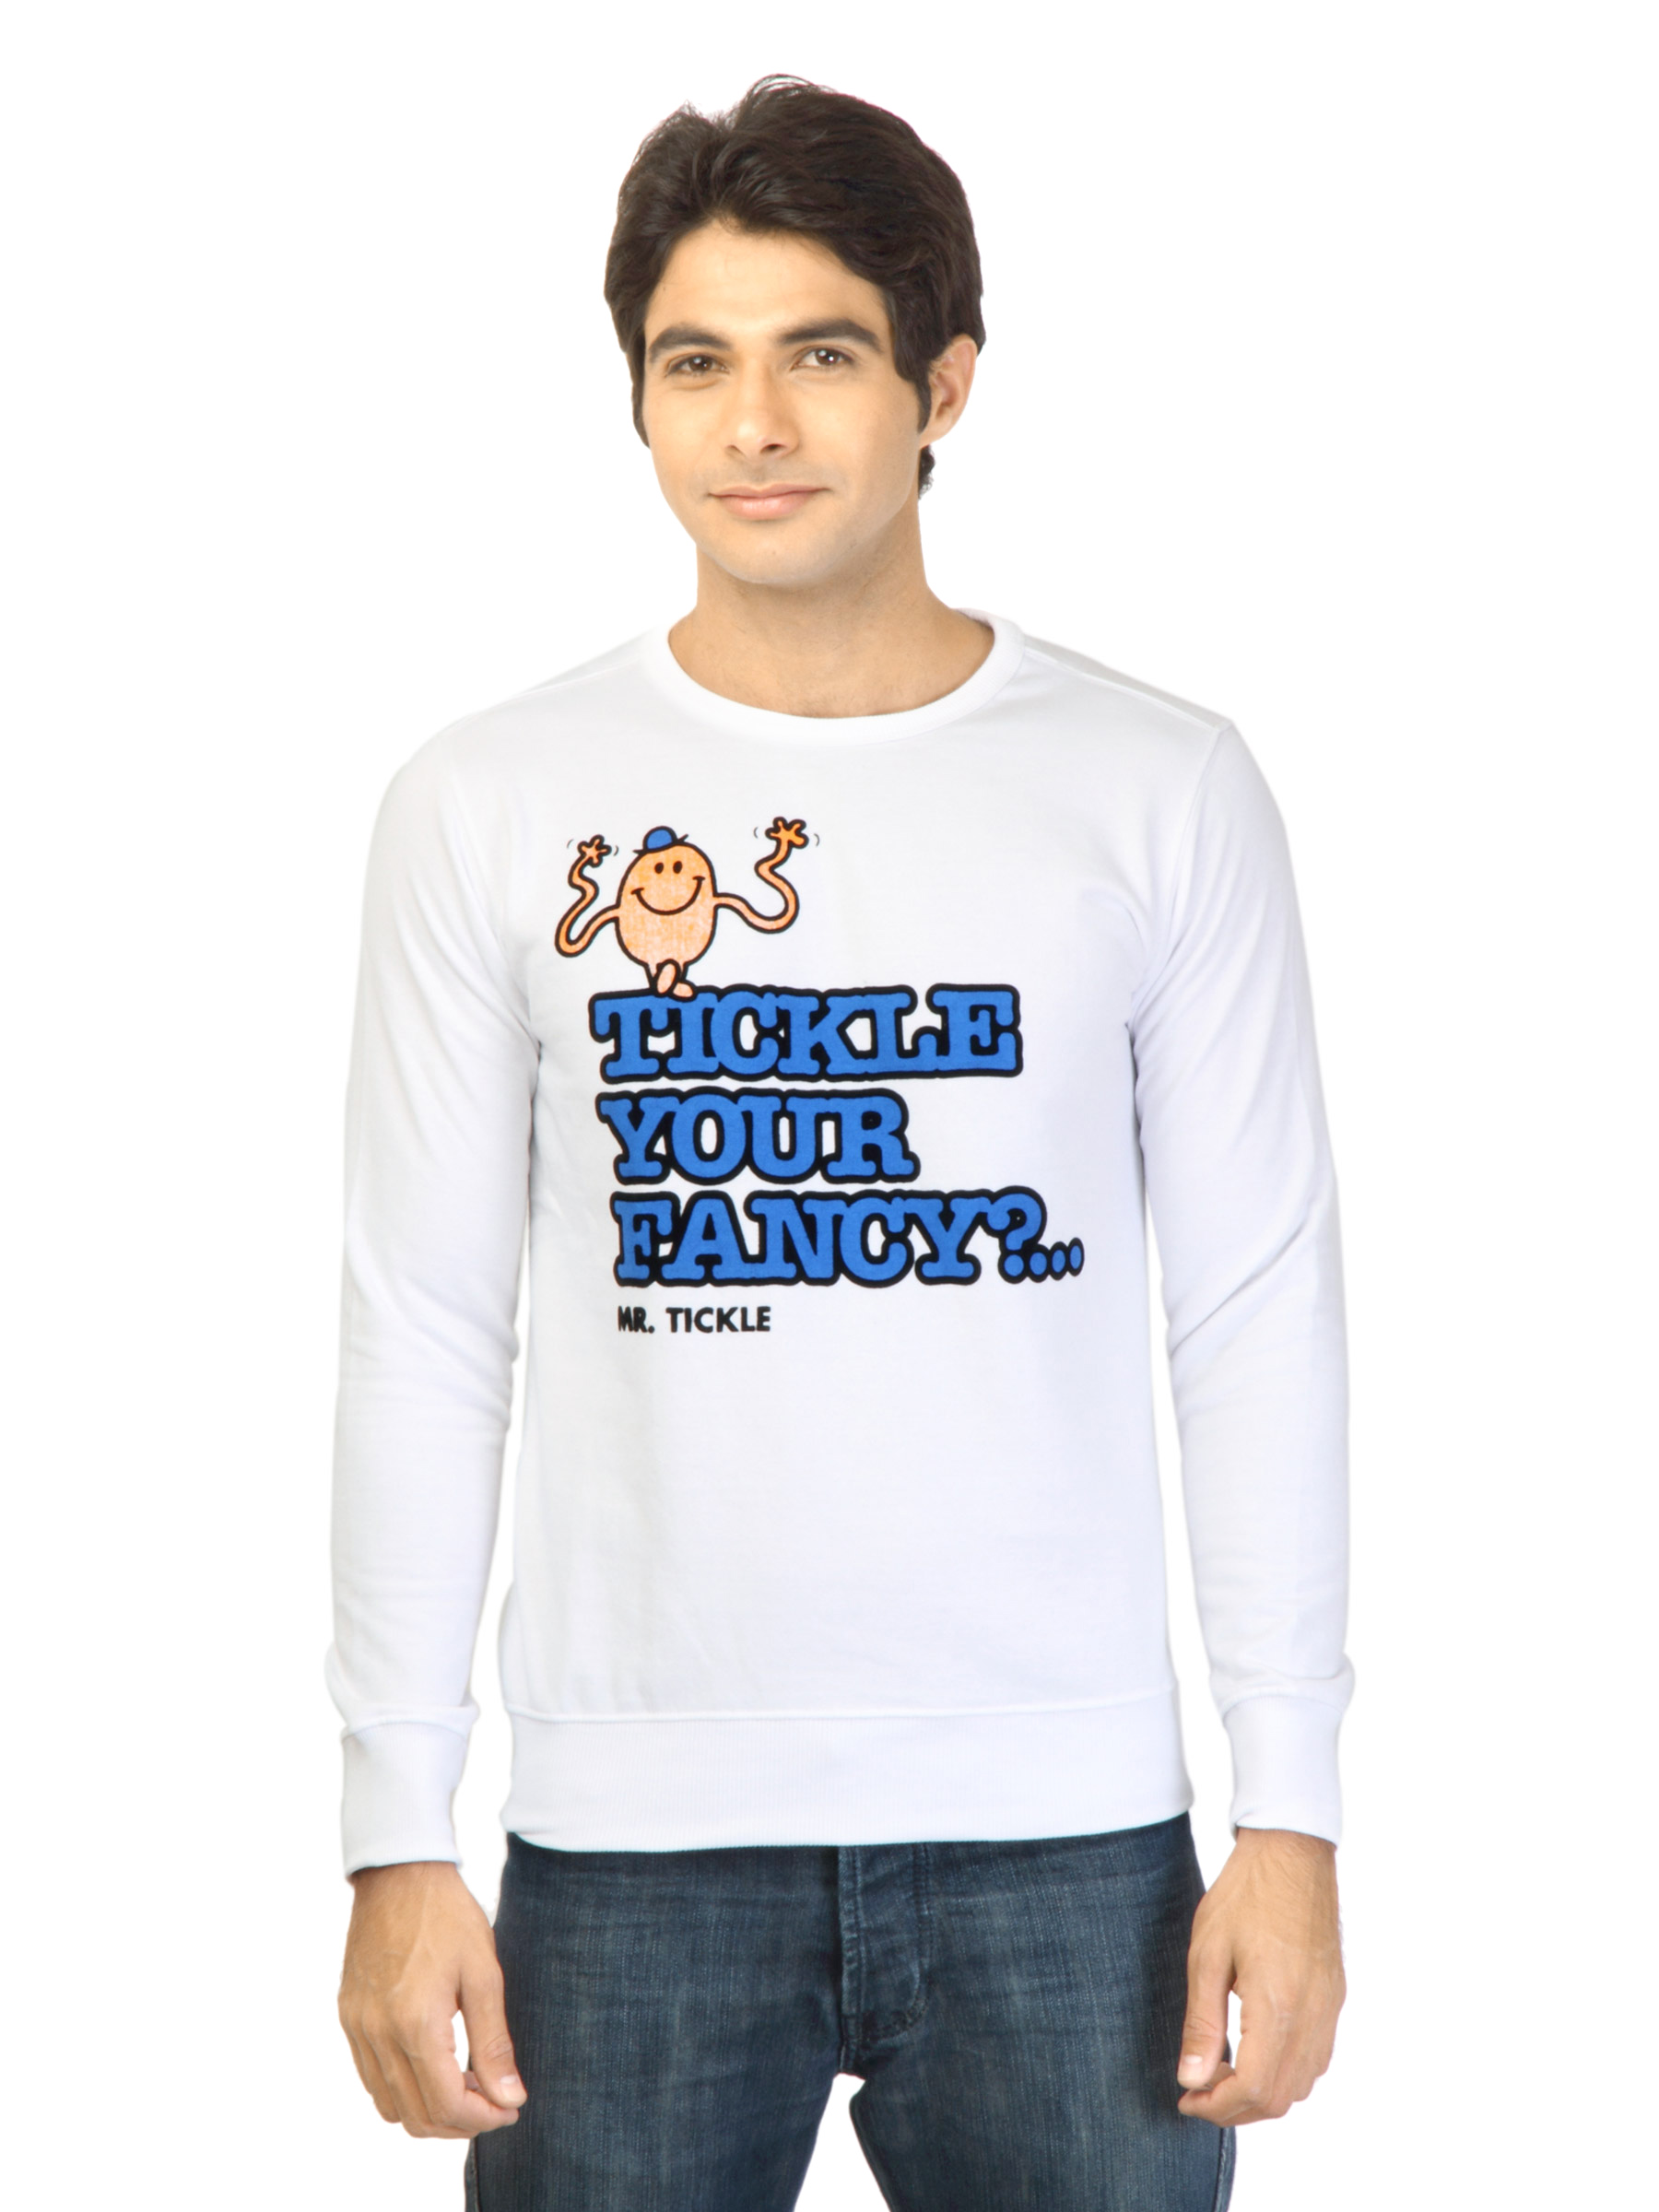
Mr. Men Men Printed White Sweatshirt
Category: Apparel / Topwear / Sweatshirts
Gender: Men
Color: White
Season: Fall 2011
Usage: Casual